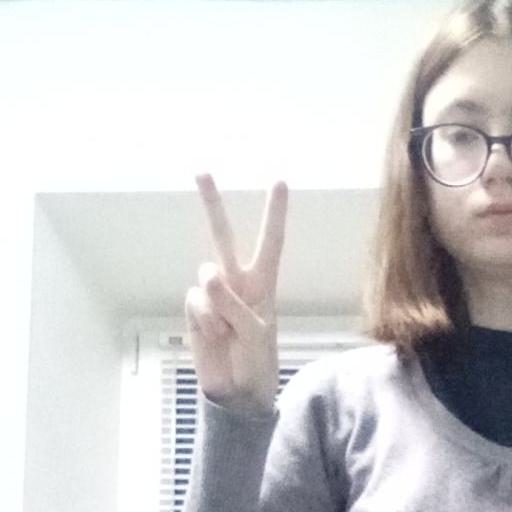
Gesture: peace